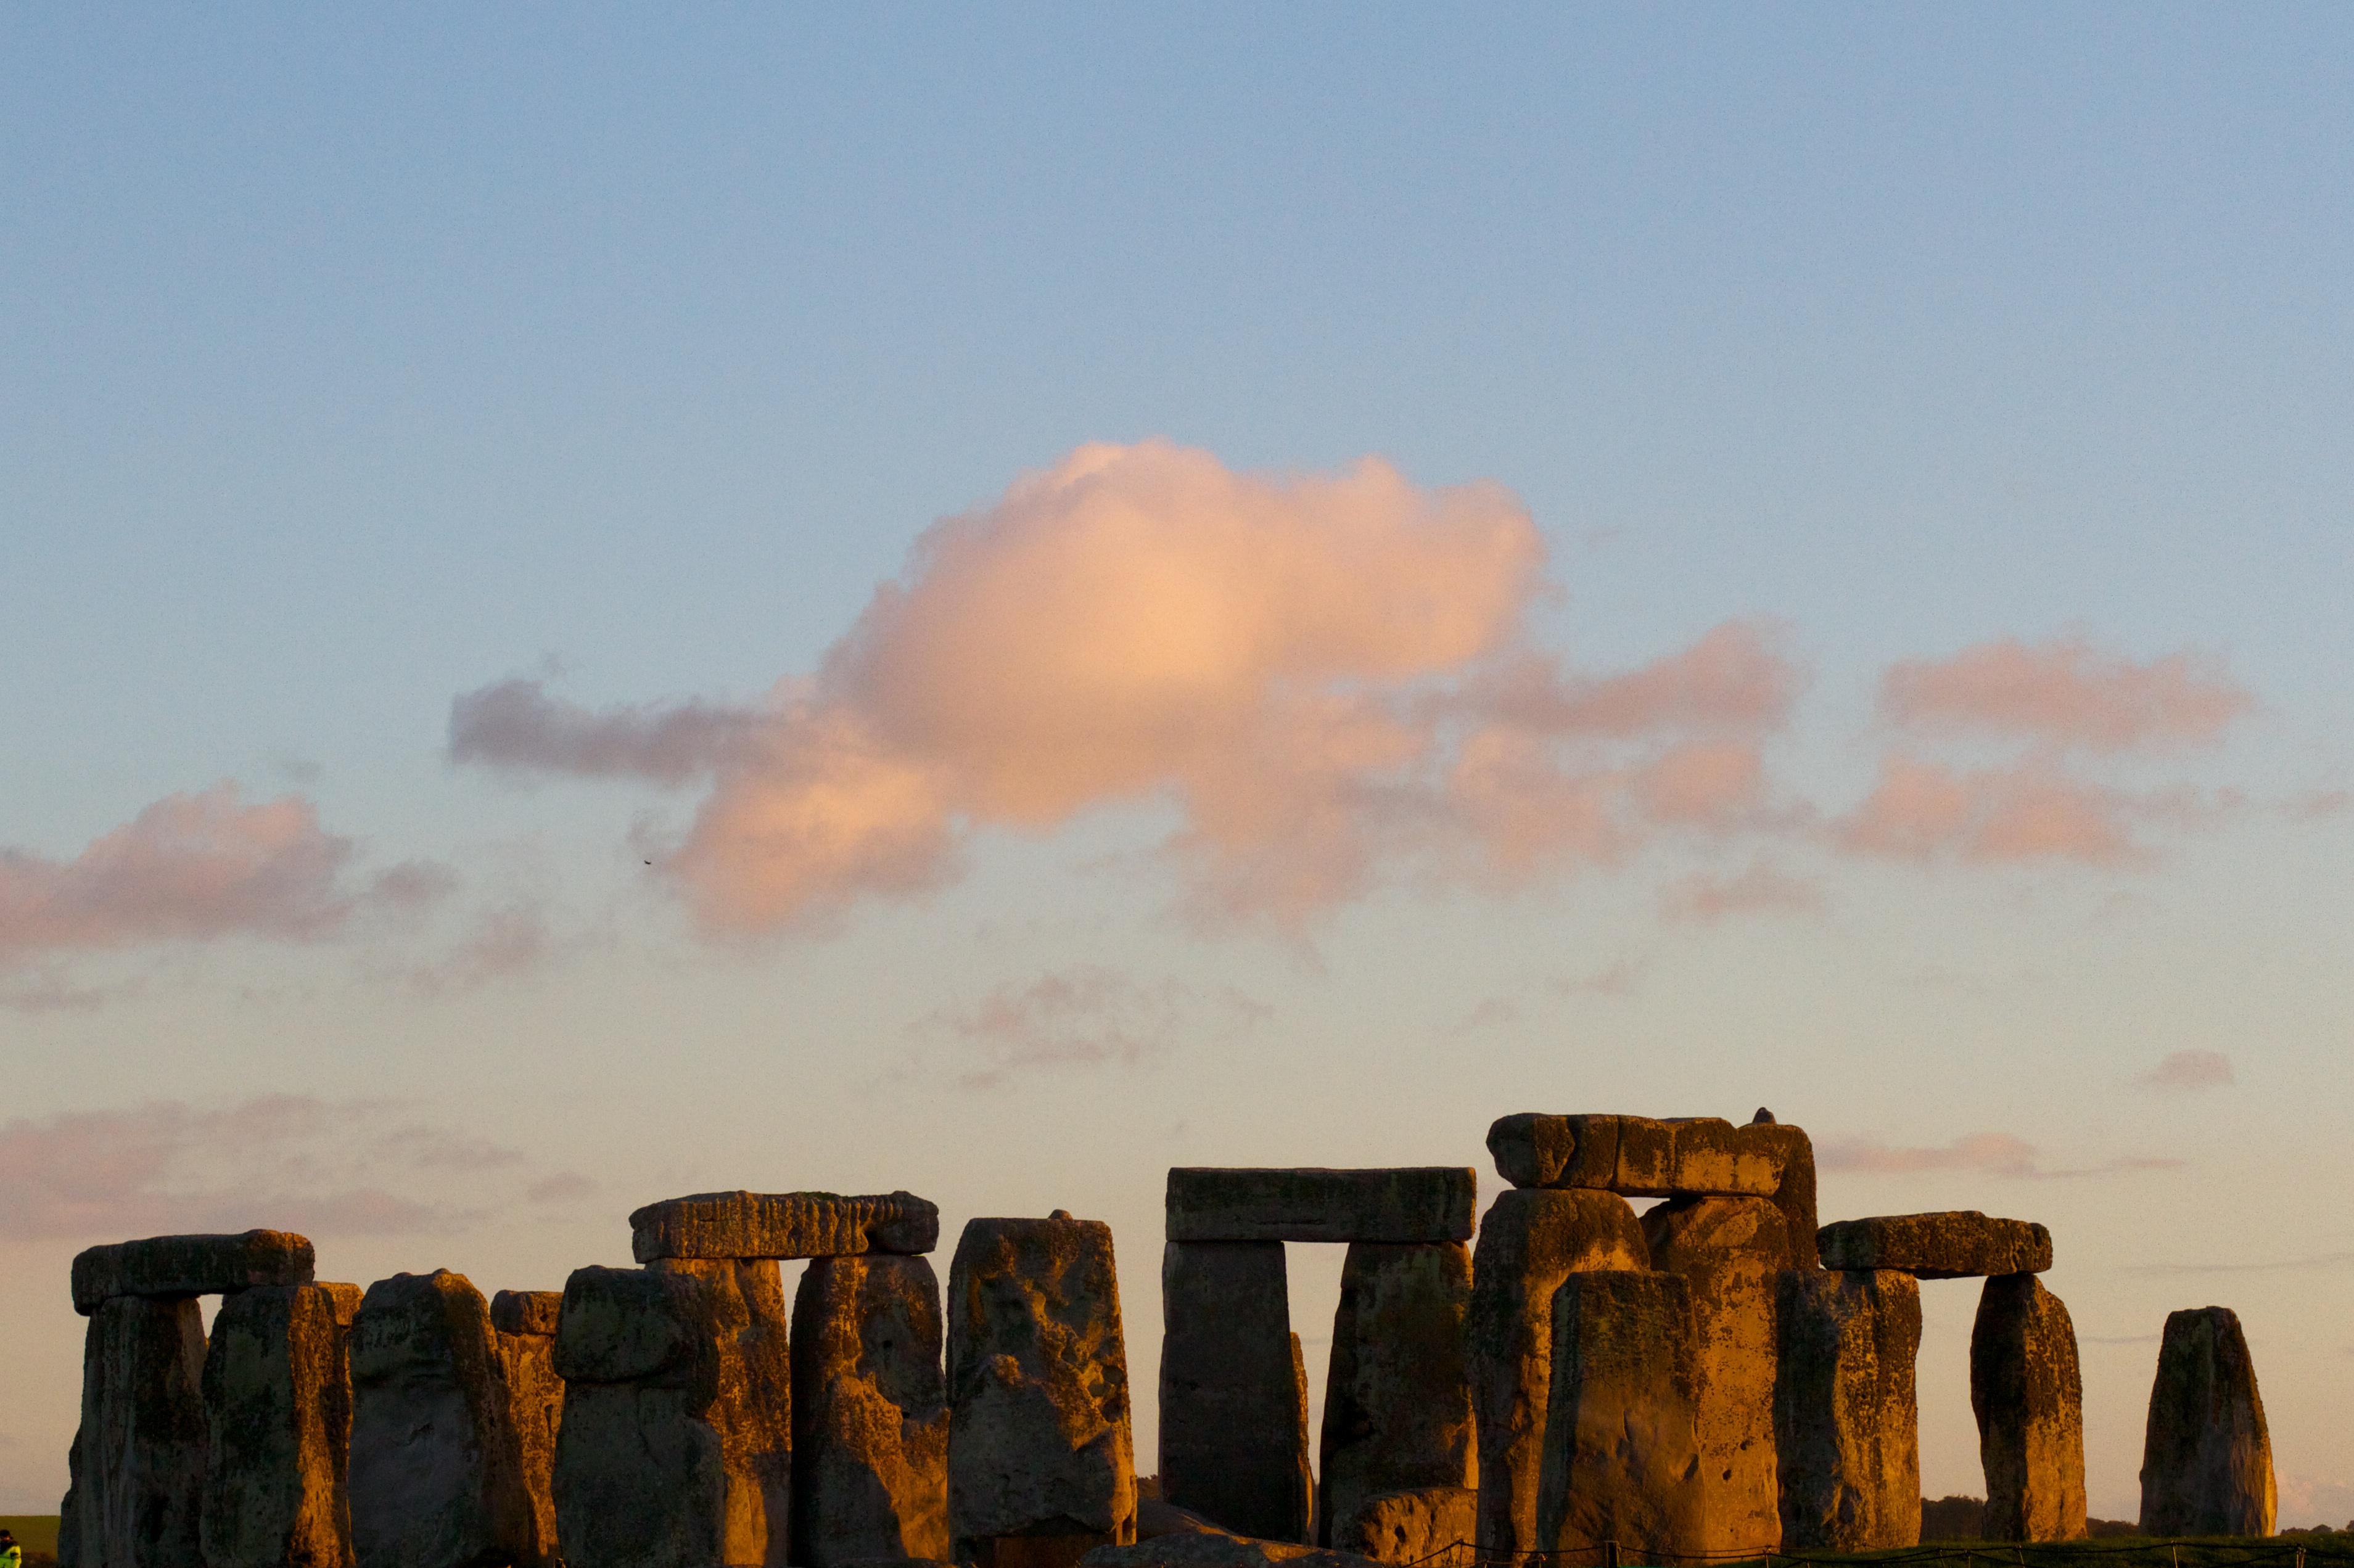
landscape, horizon, cloud, sky, sunrise, sunset, skyline, morning, dawn, dusk, evening, 2013365